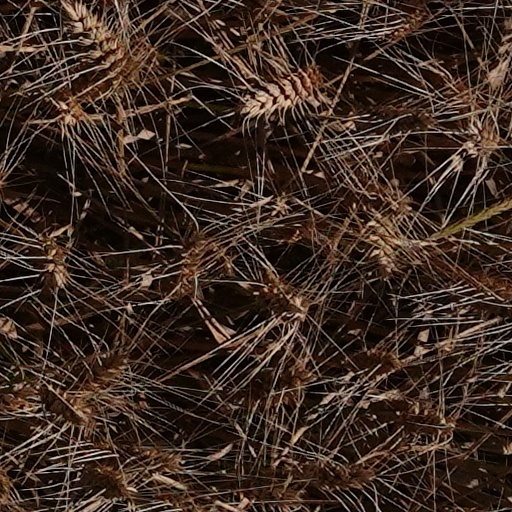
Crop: wheat